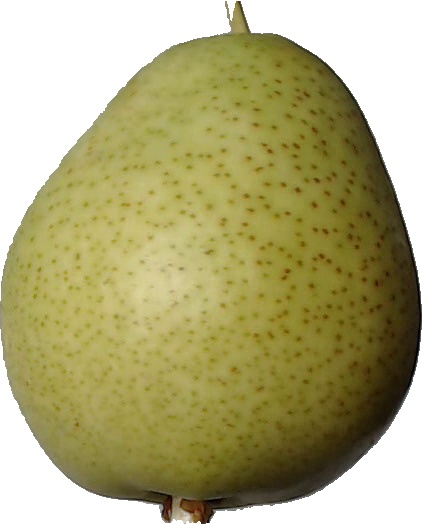
Label: pear_1